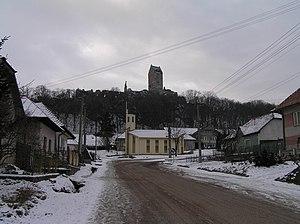
Podhradie est un village de Slovaquie situé dans la région de Nitra.